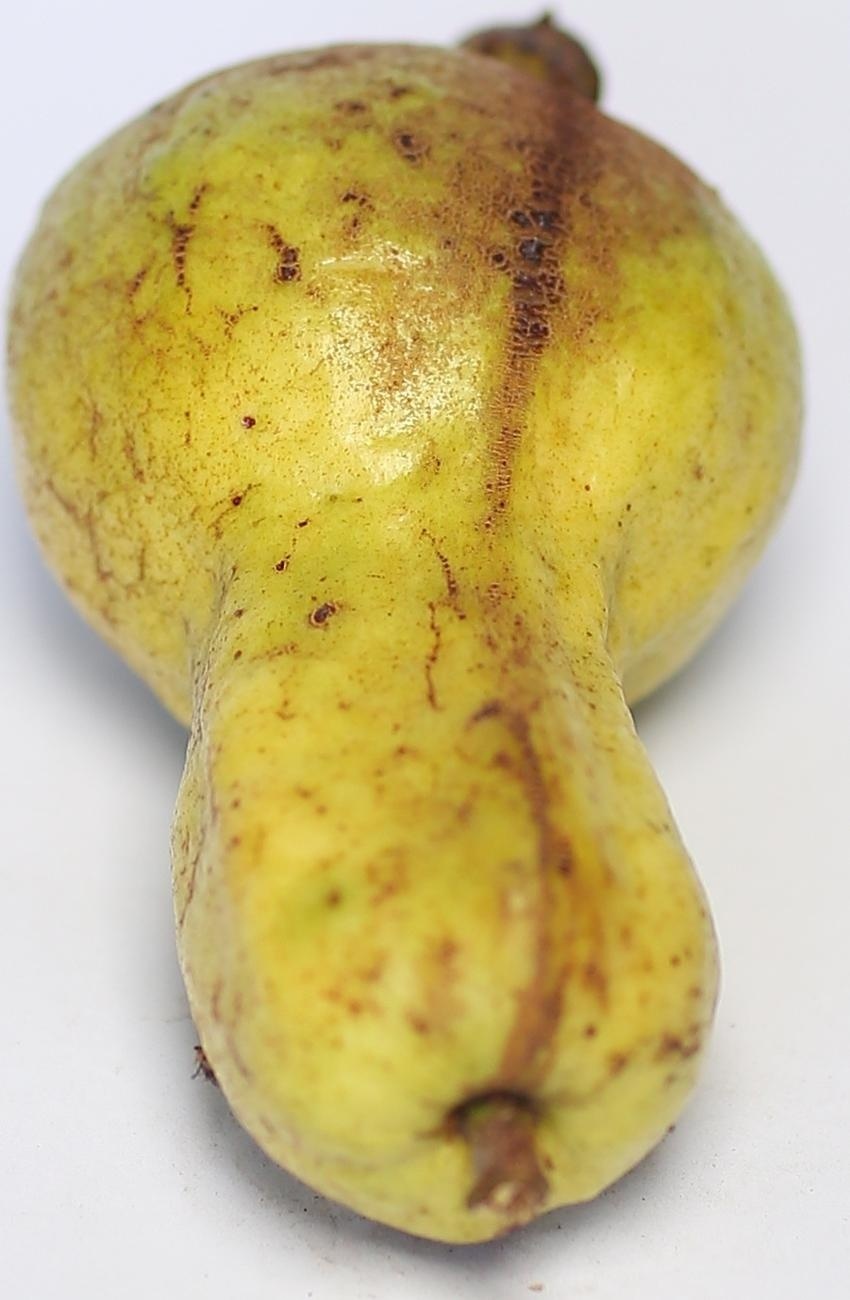
Maturity: ripe
Variety: local-sindhi